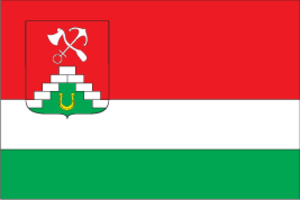
Amvrosïvka ou Amvrossievka est une ville majoritairement russophone de l'oblast de Donetsk, en Ukraine, et le centre administratif du raïon d'Amvrosïvka. Sa population s'élevait à 18 413 habitants en 2017.